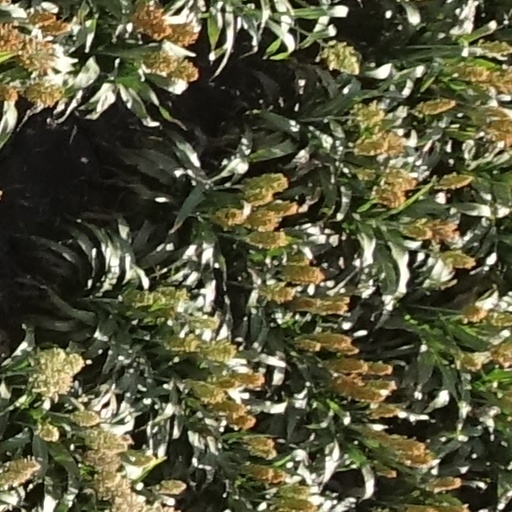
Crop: sorghum